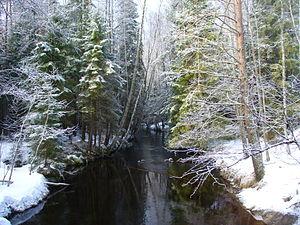
L'isthme de Carélie est une étroite bande de terre de 55 à 110 km de largeur et de 150 à 180 km du nord au sud, séparant le lac Ladoga en Russie du Golfe de Finlande.